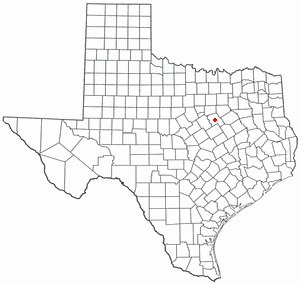
La ville américaine de Hillsboro est le siège du comté de Hill, dans l’État du Texas. Elle comptait 8 456 habitants lors du recensement de 2010.